Superman (1940s animated film series)

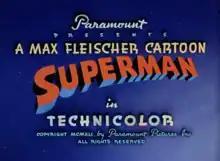
Title card from the first "Superman" animated short produced by Fleischer Studios.

The Fleischer "Superman" cartoons are a series of seventeen animated superhero short films released in Technicolor by Paramount Pictures and based upon the comic book character Superman, making them his first animated appearance.